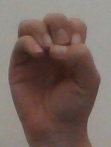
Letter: ha